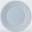
Label: plate